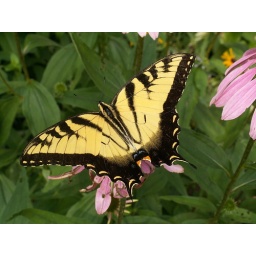
A yellow butterfly on a plant in the garden.